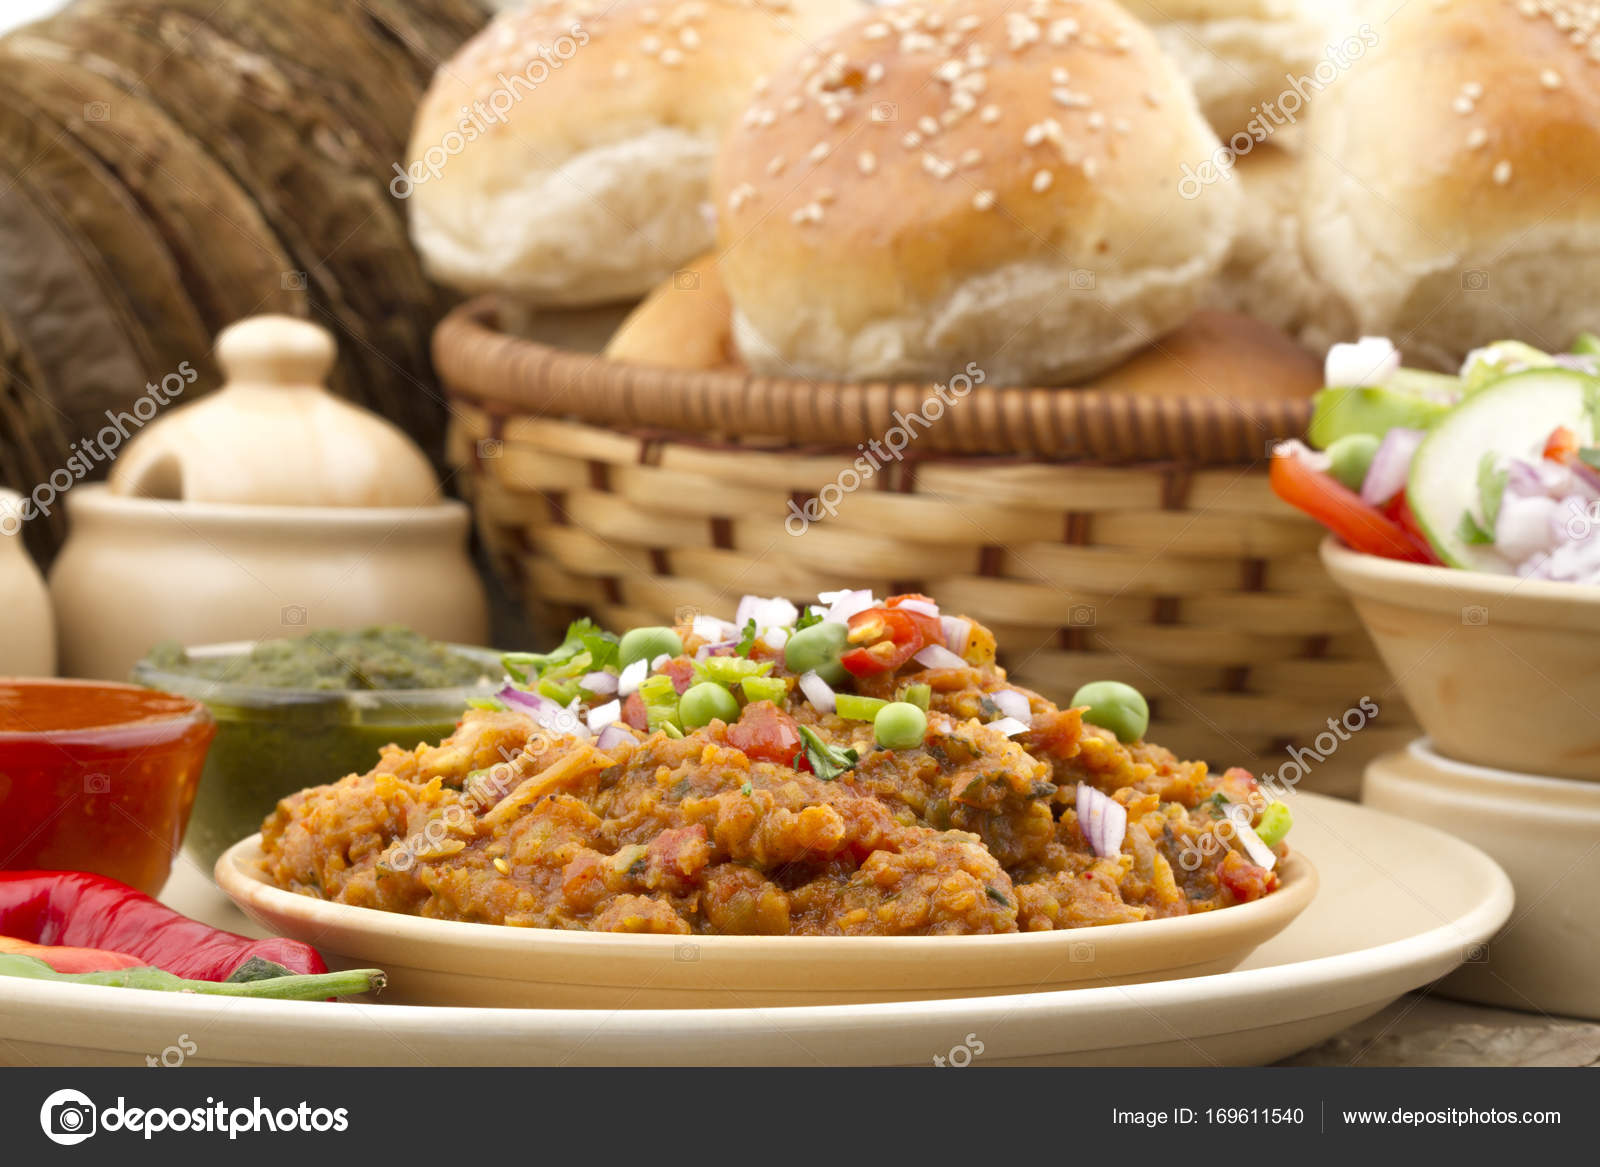
Dish: pav_bhaji